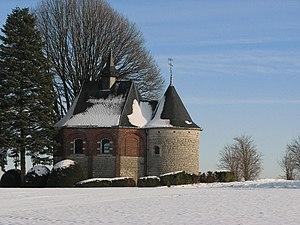
Chapelle Notre-Dame de Bon-Secours à Zetrud-Lumay (route Jodoigne-Tienen).
Cette page regroupe l'ensemble du patrimoine immobilier classé de la ville belge de Jodoigne.